Hanja

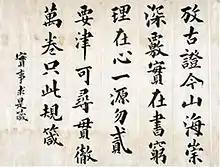
The calligraphy of Korean scholar, poet and painter Kim Chŏnghŭi of the early nineteenth century. Like most educated Koreans from the Three Kingdom period until the fall of the Joseon dynasty in 1910, Gim Jeong-hui composed most of his works in "" or literary Chinese.

There is traditionally no accepted date for when literary Chinese written in Chinese characters entered Korea. Early Chinese dynastic histories, the only sources for very early Korea, do not mention a Korean writing system. During the 3rd century BC, Chinese migrations into the peninsula occurred due to war in northern China and the earliest archaeological evidence of Chinese writing appearing in Korea is dated to this period. A large number of inscribed knife money from pre-Lelang sites along the Yalu River have been found. A sword dated to 222 BC with Chinese engraving was unearthed in Pyongyang.